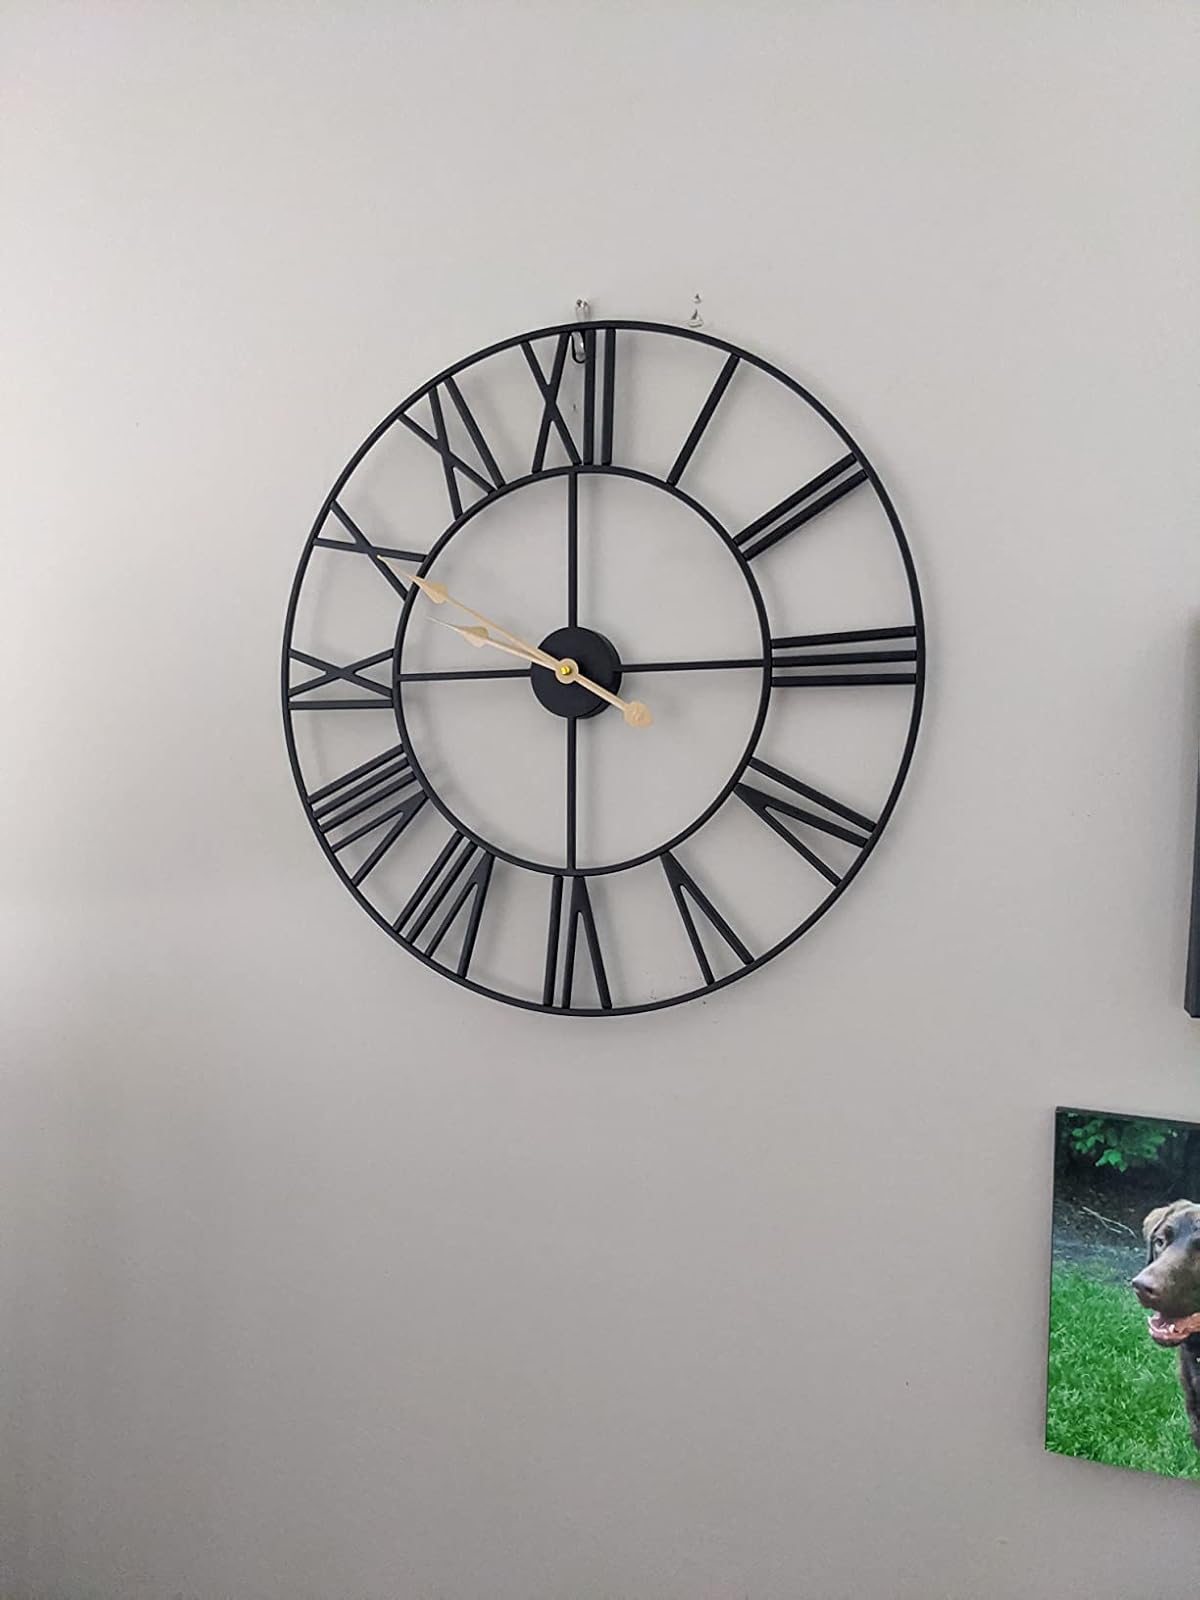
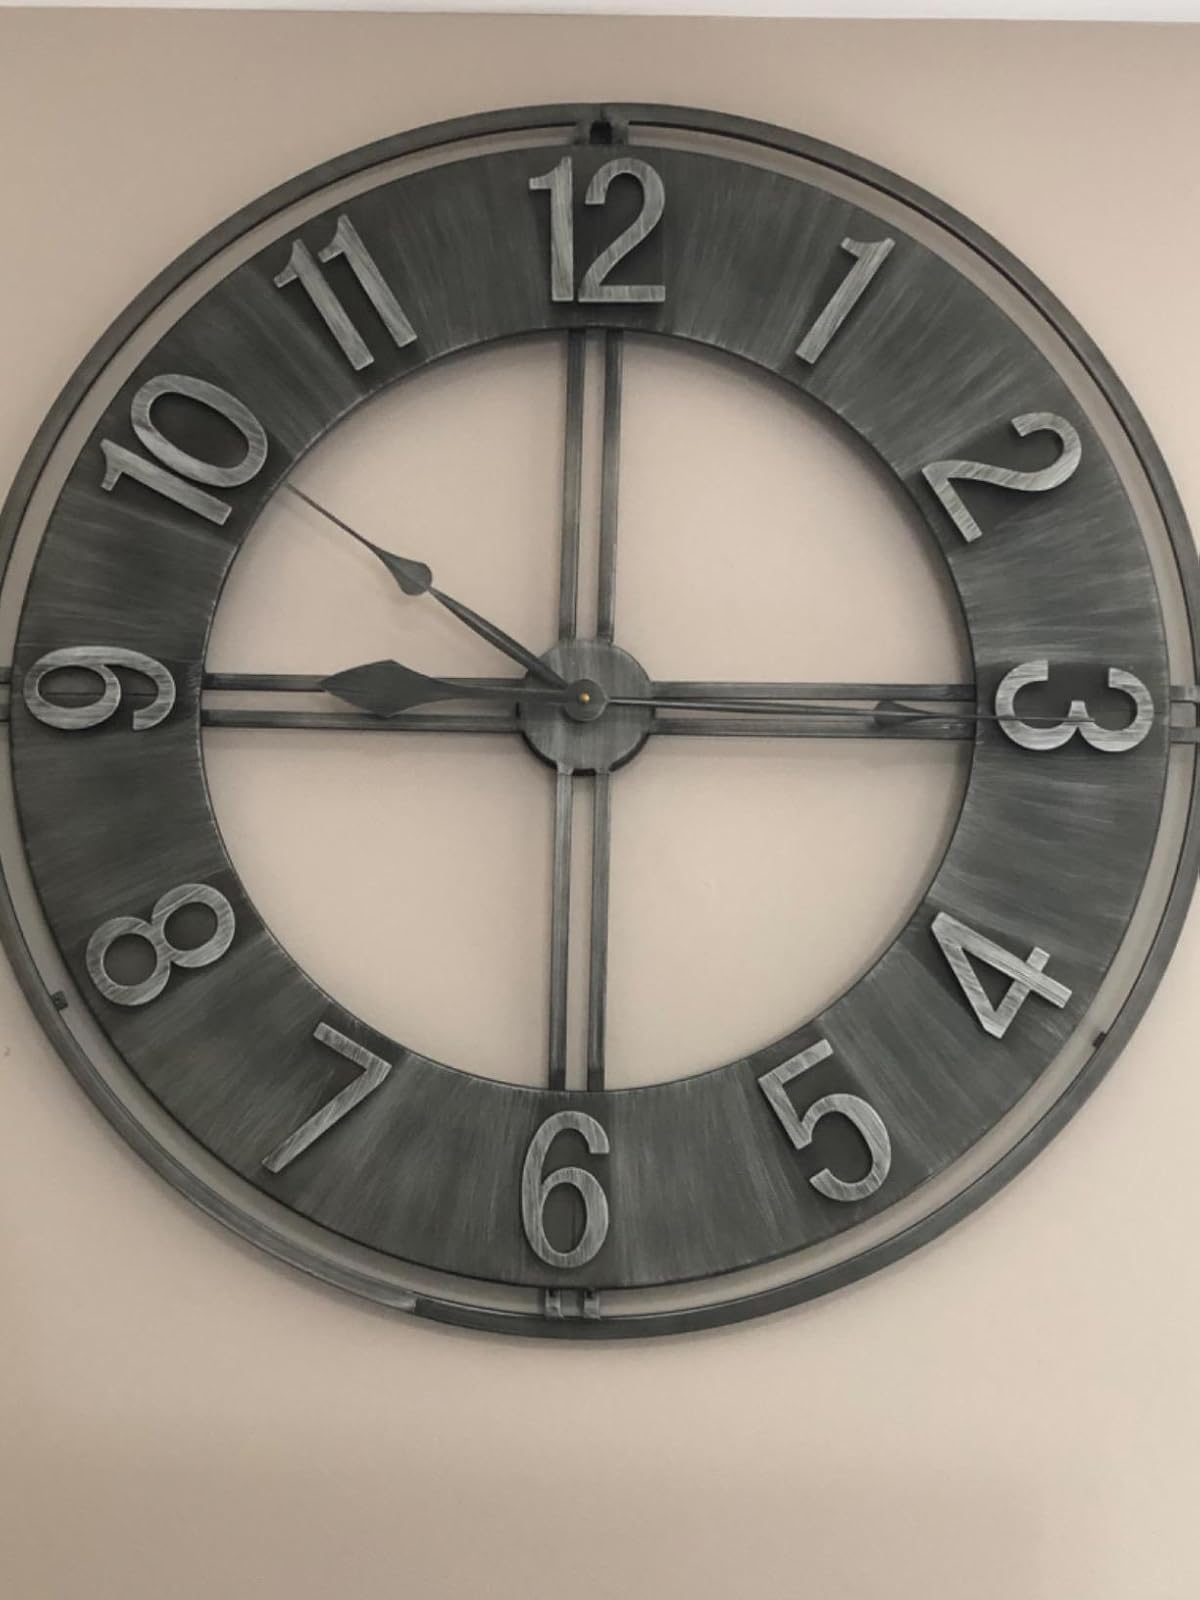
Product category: clock
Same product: no